Grace Kimmins

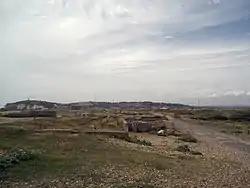
Ruins of Chailey Heritage Marine Hospital

Juliana Horatia Ewing's 1885 novel "The Story of a Short Life" inspired Kimmins to start the Guild of the Poor Brave Things to help children with disabilities in London. Grace (and later Ada Vachell took their motto "Laetus sorte mea" ("Happy in my lot") from Ewing's book. Kimmins was described in "Punch" as "... in her quiet practical way is probably as good a friend as London ever had".